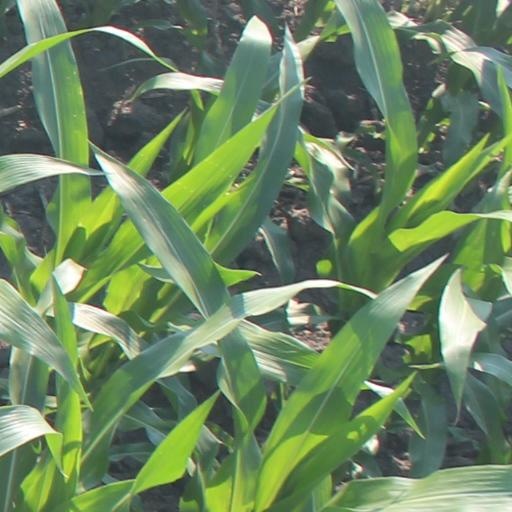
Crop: maize; corn